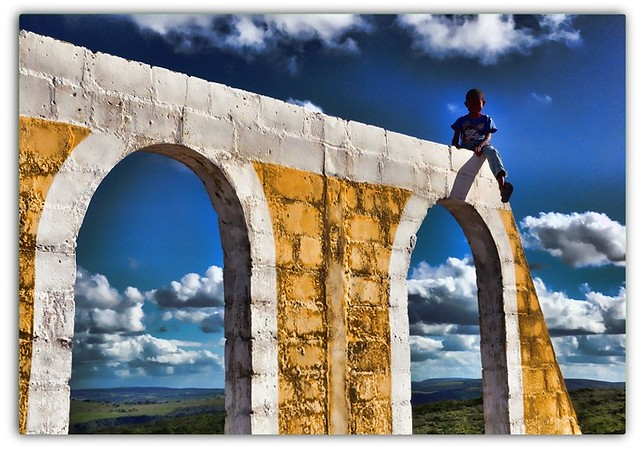
Fire: no
Smoke: no